Brécé

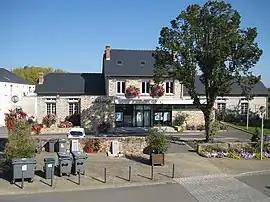
Town hall

Brécé (Gallo: "Berczaé") is a commune in the Ille-et-Vilaine department in Brittany in northwestern France.